Estrées-Saint-Denis station

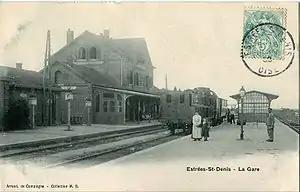
The station at the turn of the 20th century

The station was completely renovated in summer 2008 to simplify the layout of the tracks and to make it accessible to the handicapped.